Shire of Bulla

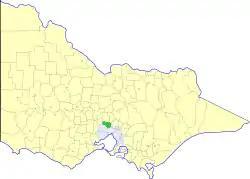
Location in Victoria

The Shire of Bulla was a local government area about northwest of Melbourne, the state capital of Victoria, Australia. The shire covered an area of , and existed from 1862 until 1994.